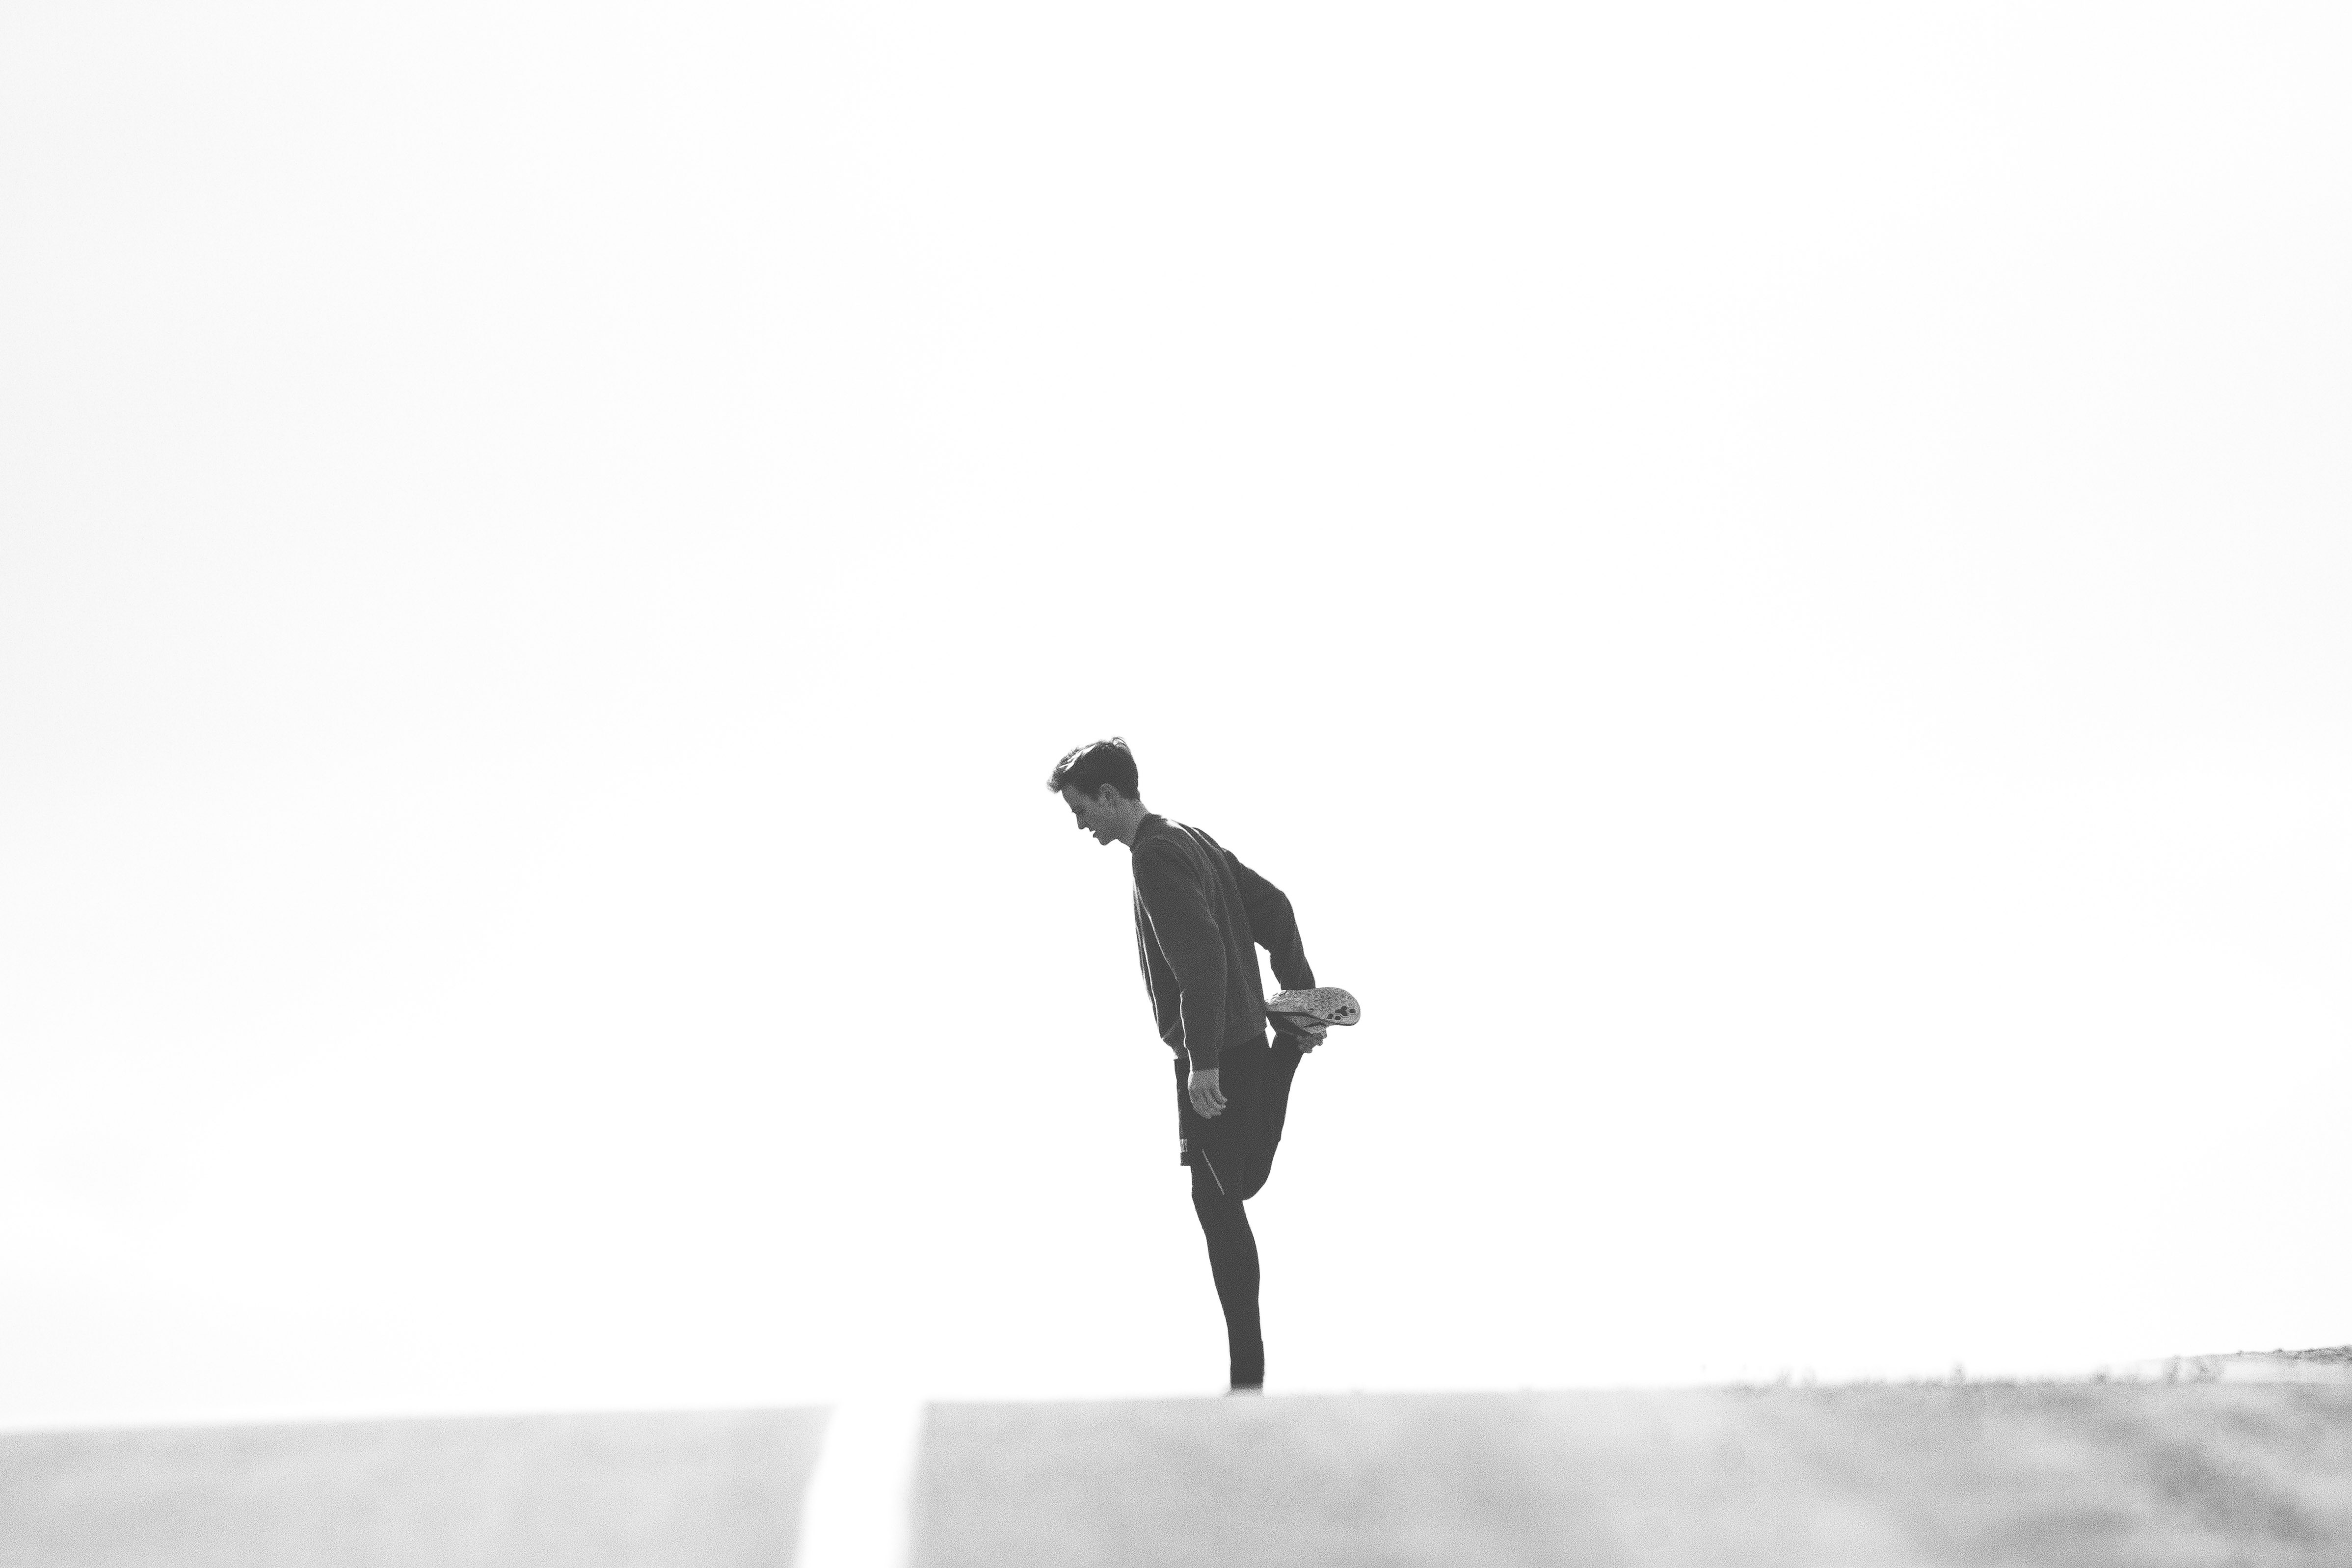
man, silhouette, person, black and white, road, brand, stretch